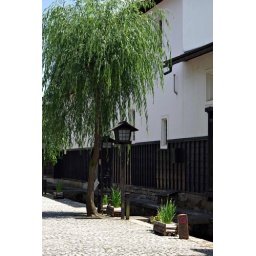
Houses built with a white earthen wall and the tree are preserved in the riverbank.